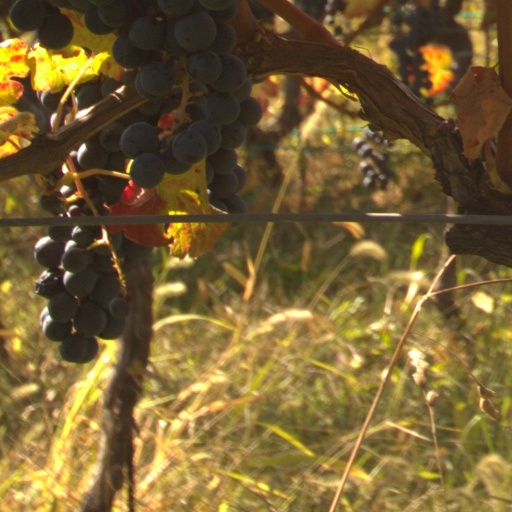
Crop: grape